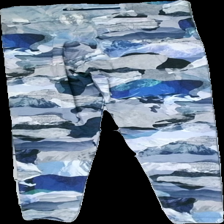
View: back
Type: Tights
Category: Ladies
Brand: Not in the list
Brand text on label: OYSHO Fitness
Colors: Blue, Green, Purple, Multicolor
Material: 100% polyester
Pattern: Other
Cut: Tight
Size: M
Price range: <50
Recommended usage: Reuse